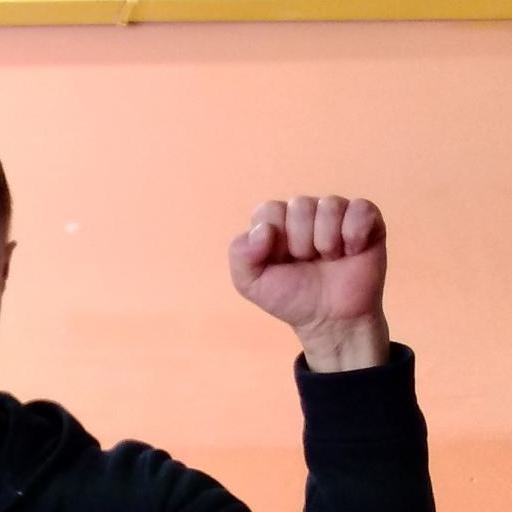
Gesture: fist